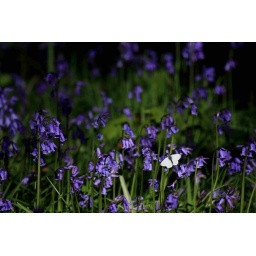
Green veined white butterfly at rest in amongst a lakeland bluebell wood, south Cumbria